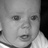
Emotion: sad